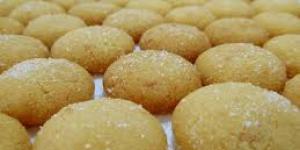
elaboracion galletas polvorosa